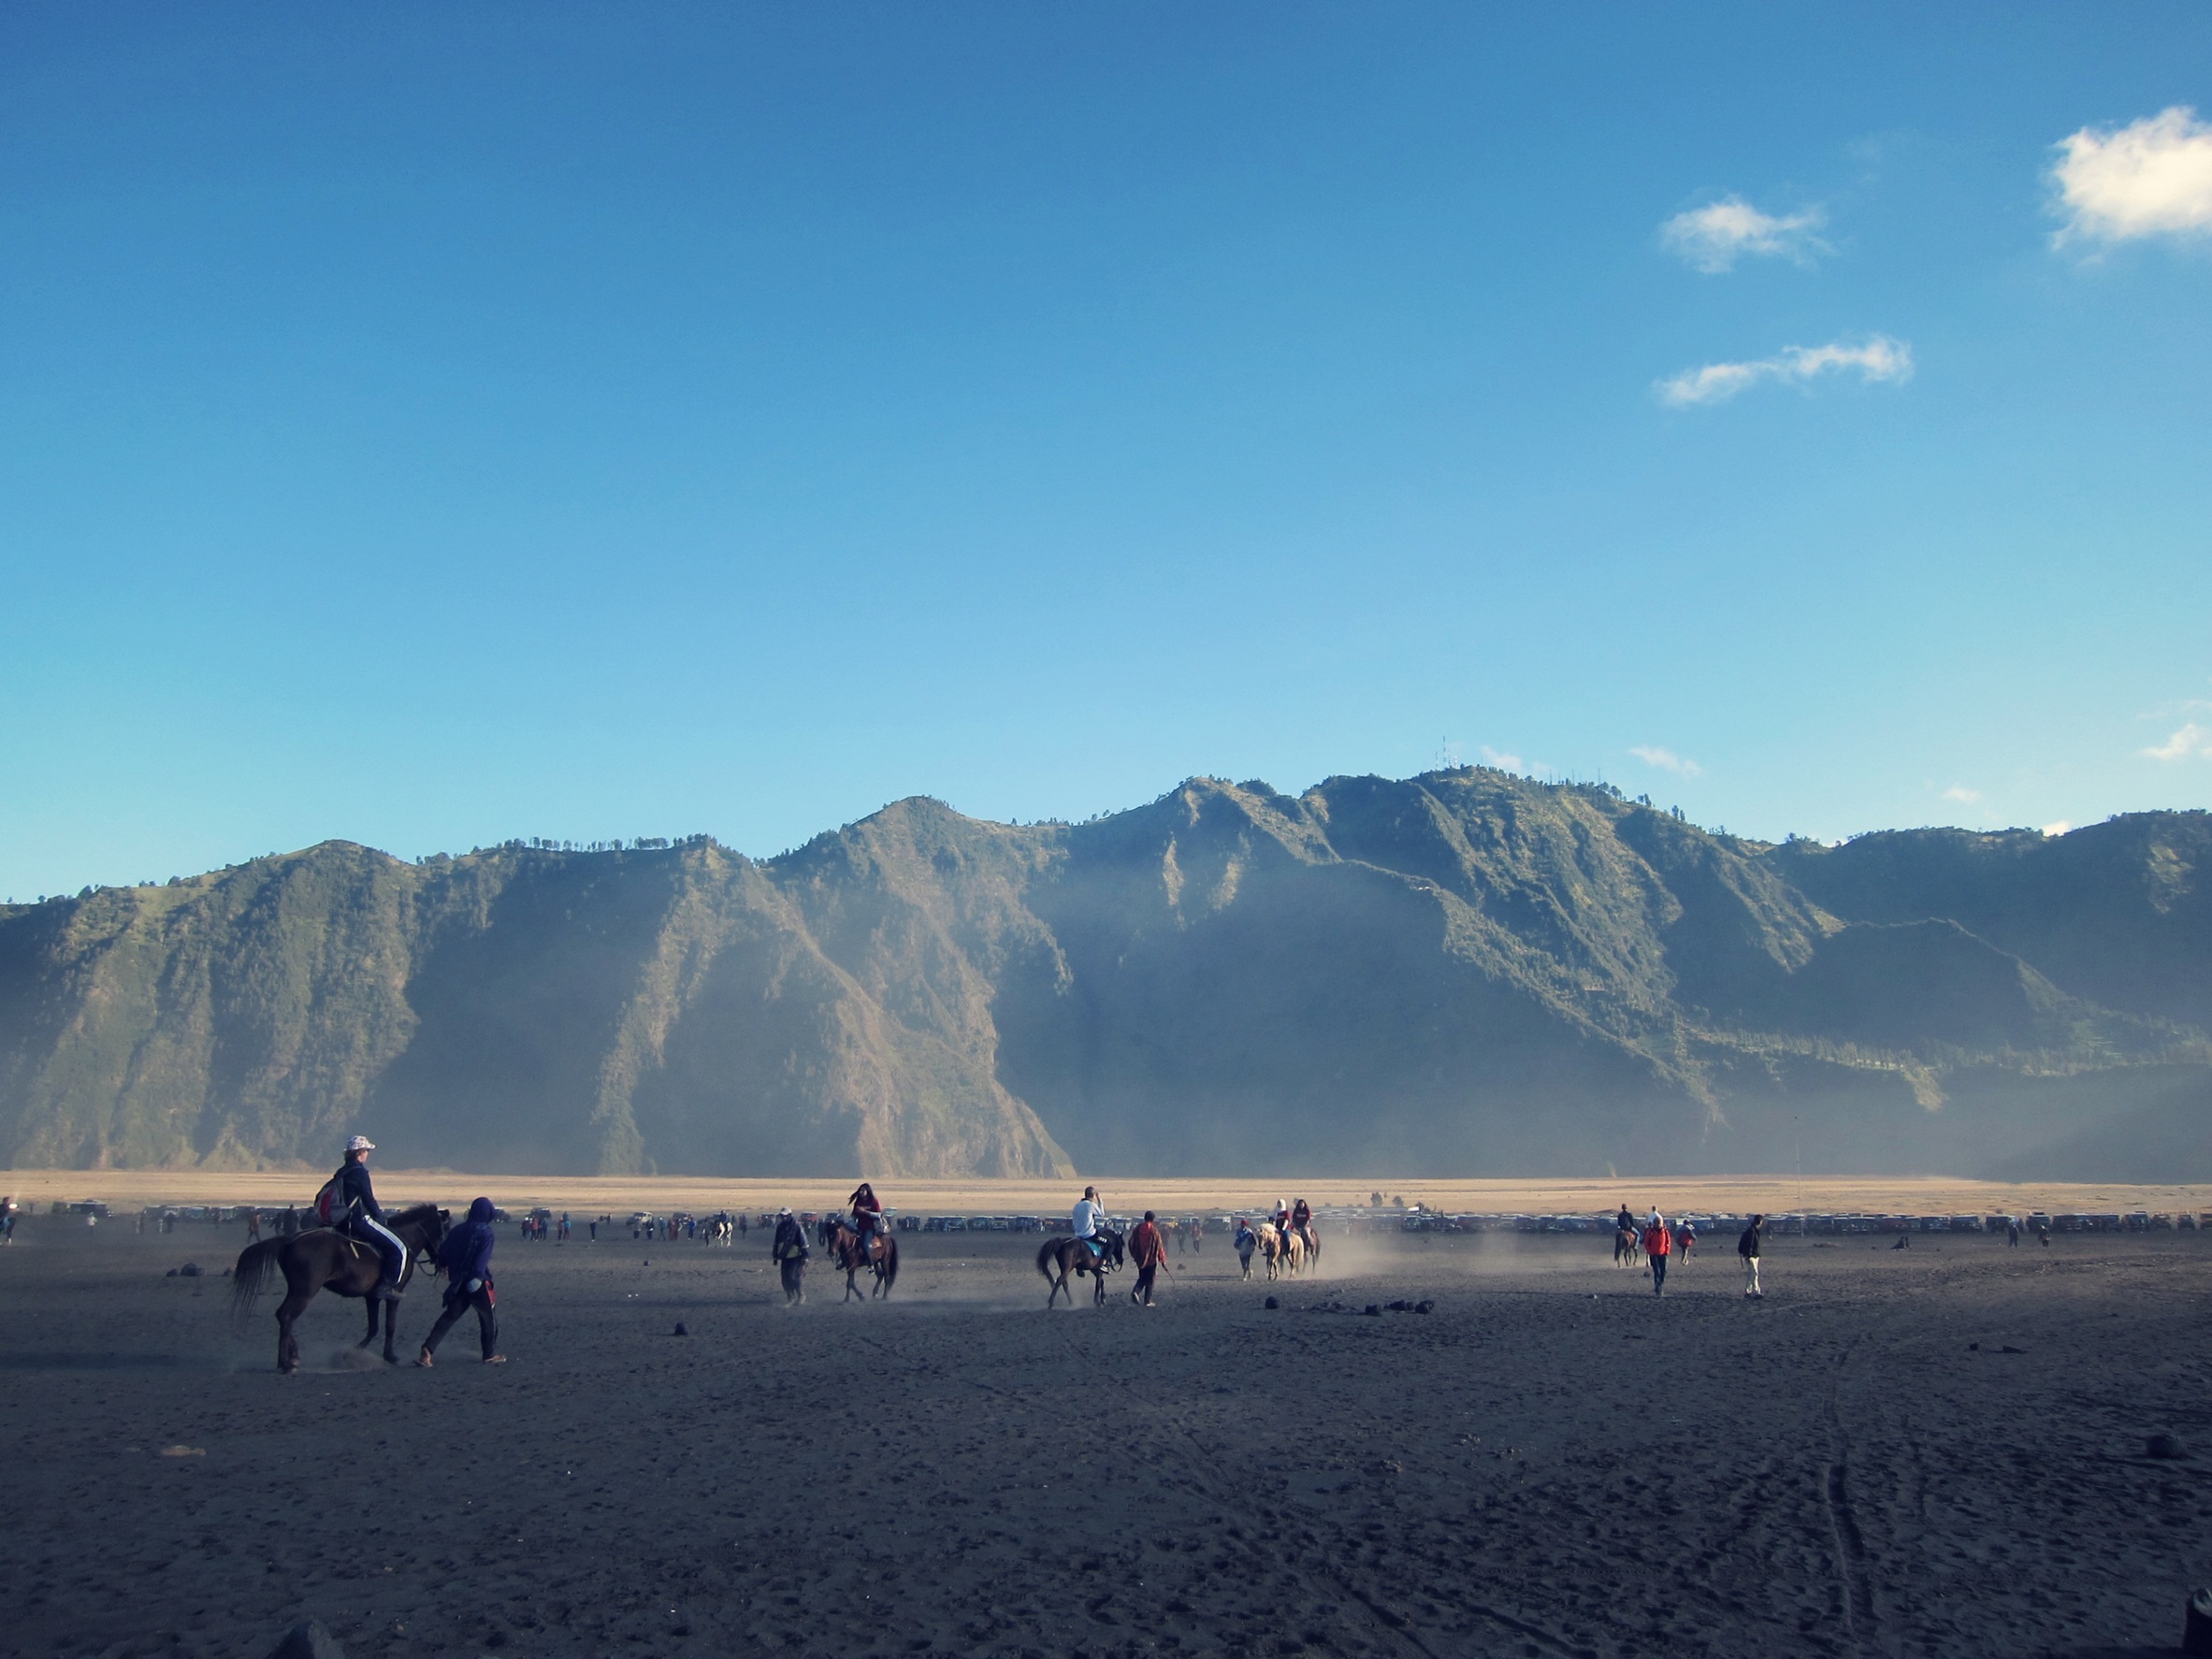
landscape, sea, nature, outdoor, horizon, wilderness, walking, mountain, snow, cloud, people, morning, desert, lake, mountain range, summer, dry, clear, dirt, dust, riding, horses, mountains, hot, plateau, event, active, landform, natural environment, atmospheric phenomenon, mountainous landforms